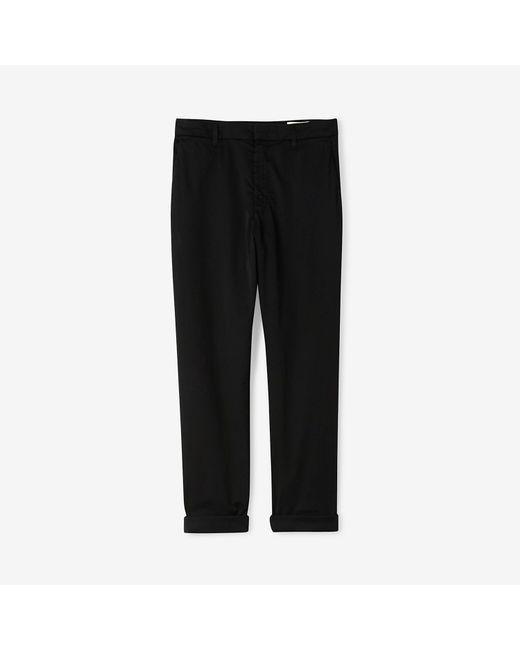
Mädchen schwarze Bow Cuff Legging von Janie und Jack